Rideau Centre

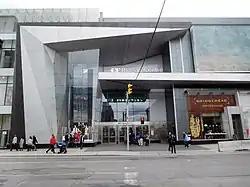
Rideau Centre entrance, 2019

The Rideau Centre (corporately styled as CF Rideau Centre) is a three-level shopping centre on Rideau Street in Ottawa, Ontario, Canada. It borders on Rideau Street, the ByWard Market, the Rideau Canal, the Mackenzie King Bridge, and Nicholas Street in Downtown Ottawa. Over 20 million people visit the mall annually. It is the largest shopping mall in the National Capital Region and the sixth largest mall, by area, in Canada. The Rideau Centre complex has approximately 180 retailers and is connected to a rooftop park, a Westin Hotel, the Rogers Centre, the Freiman Mall and the Major-General George R. Pearkes Building.